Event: Nepal Earthquake
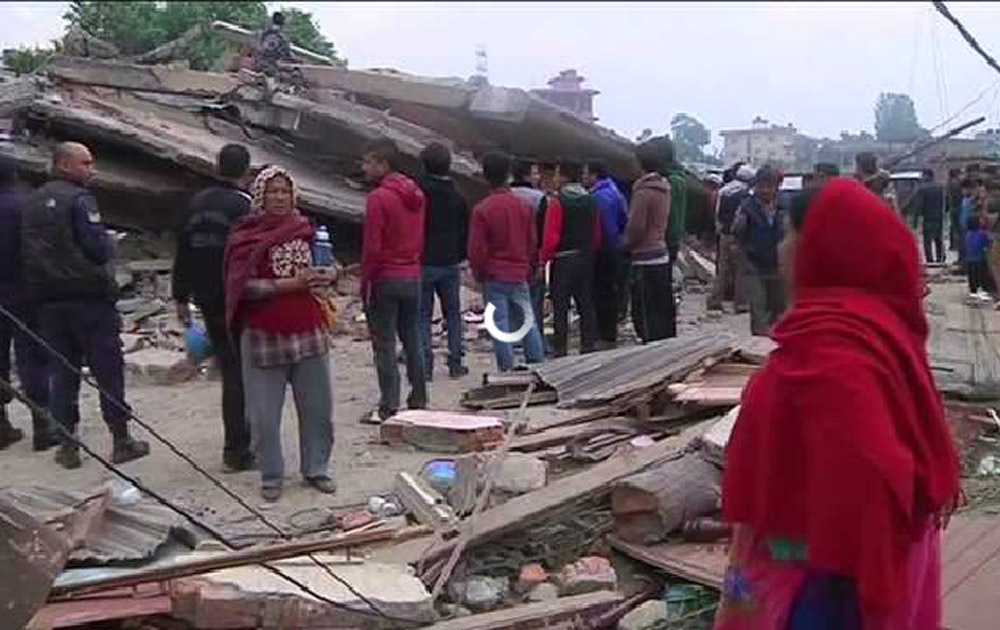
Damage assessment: damage